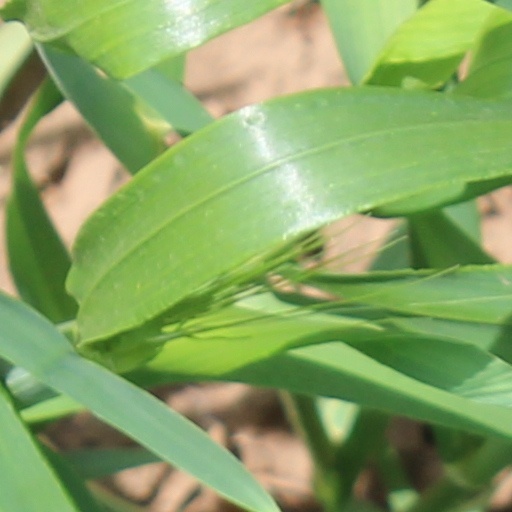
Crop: wheat